Feast of the Seven Fishes (film)

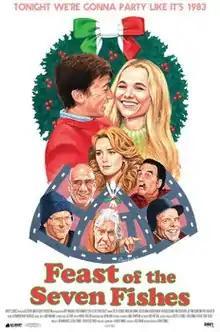
Release poster

Feast of the Seven Fishes is a 2019 American romantic comedy film written and directed by Robert Tinnell and starring Skyler Gisondo, Madison Iseman, Josh Helman, Addison Timlin, Ray Abruzzo, Lynn Cohen, Joe Pantoliano, and Paul Ben-Victor. It marks the film debut of Jessica Darrow. It is based on Tinnell's 2005 Eisner Award-nominated graphic novel of the same name.